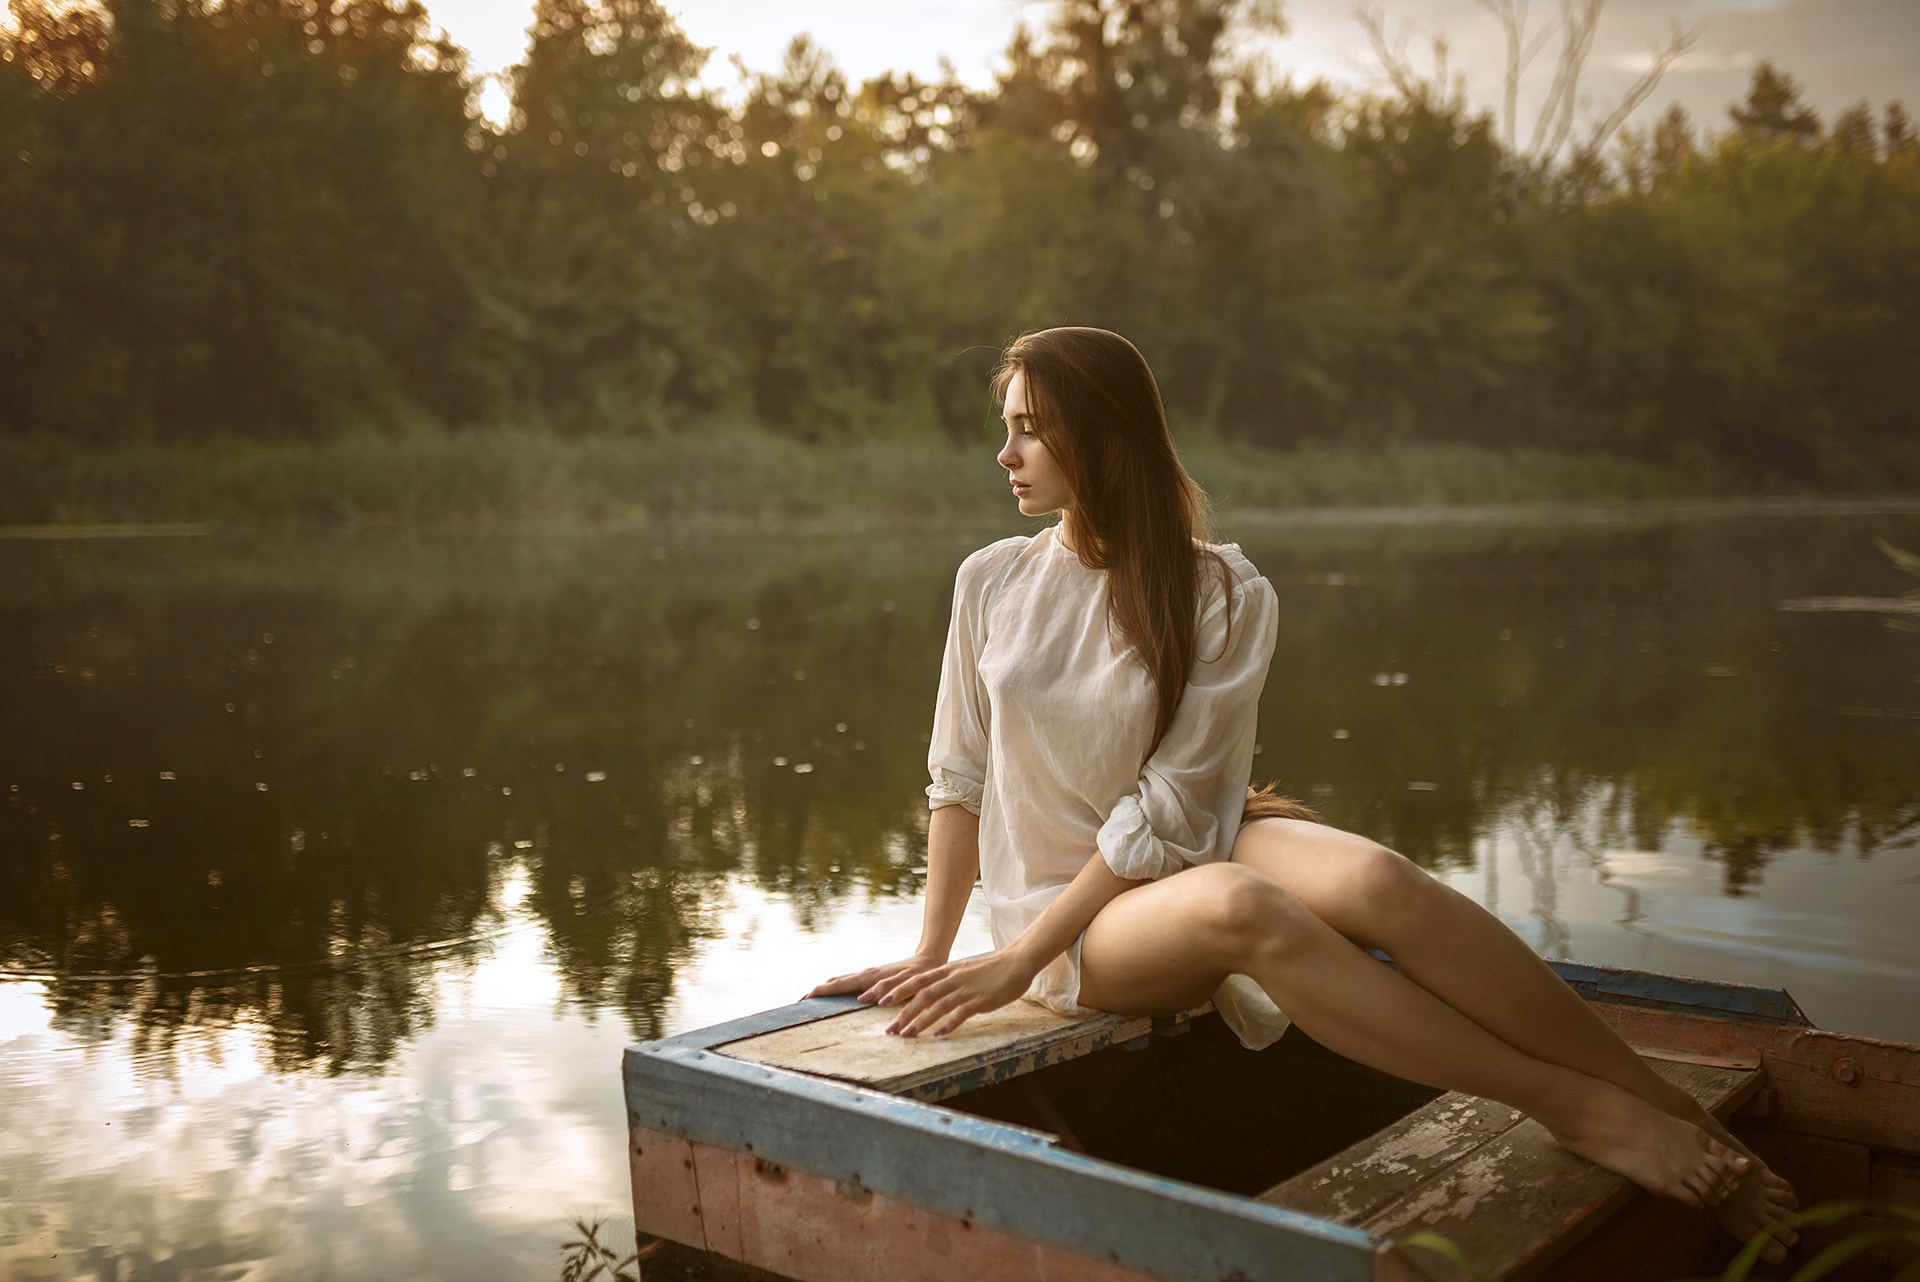
women, lady, model, person, photography, wallpaper, reflection, human leg, People in nature, bank, sitting, summer, sunlight, beauty, lake, thigh, morning, foot, long hair, flash photography, brown hair, reservoir, river, pond, bayou, loch, wetland, photo shoot, fluvial landforms of streams, lacustrine plain, portrait photography, dock, backlighting, barefoot, sandal, daydream